Jind Mahi

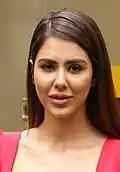
Sonam Bajwa is the lead actress of the film.

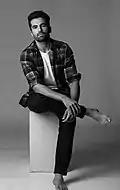
This marks Ajay Sarkaria's second film after Ardab Mutiyaran.

The film was announced in August 2021 after the success of lead pair's 2019 film "Ardab Mutiyaran", with the same pair Sonam Bajwa and Ajay Sarkaria. Thus this is the second project where Sonam and Ajay will be seen together on screen. Raj Shoker, from Udaarian song fame is all set to make her acting debut with the film.